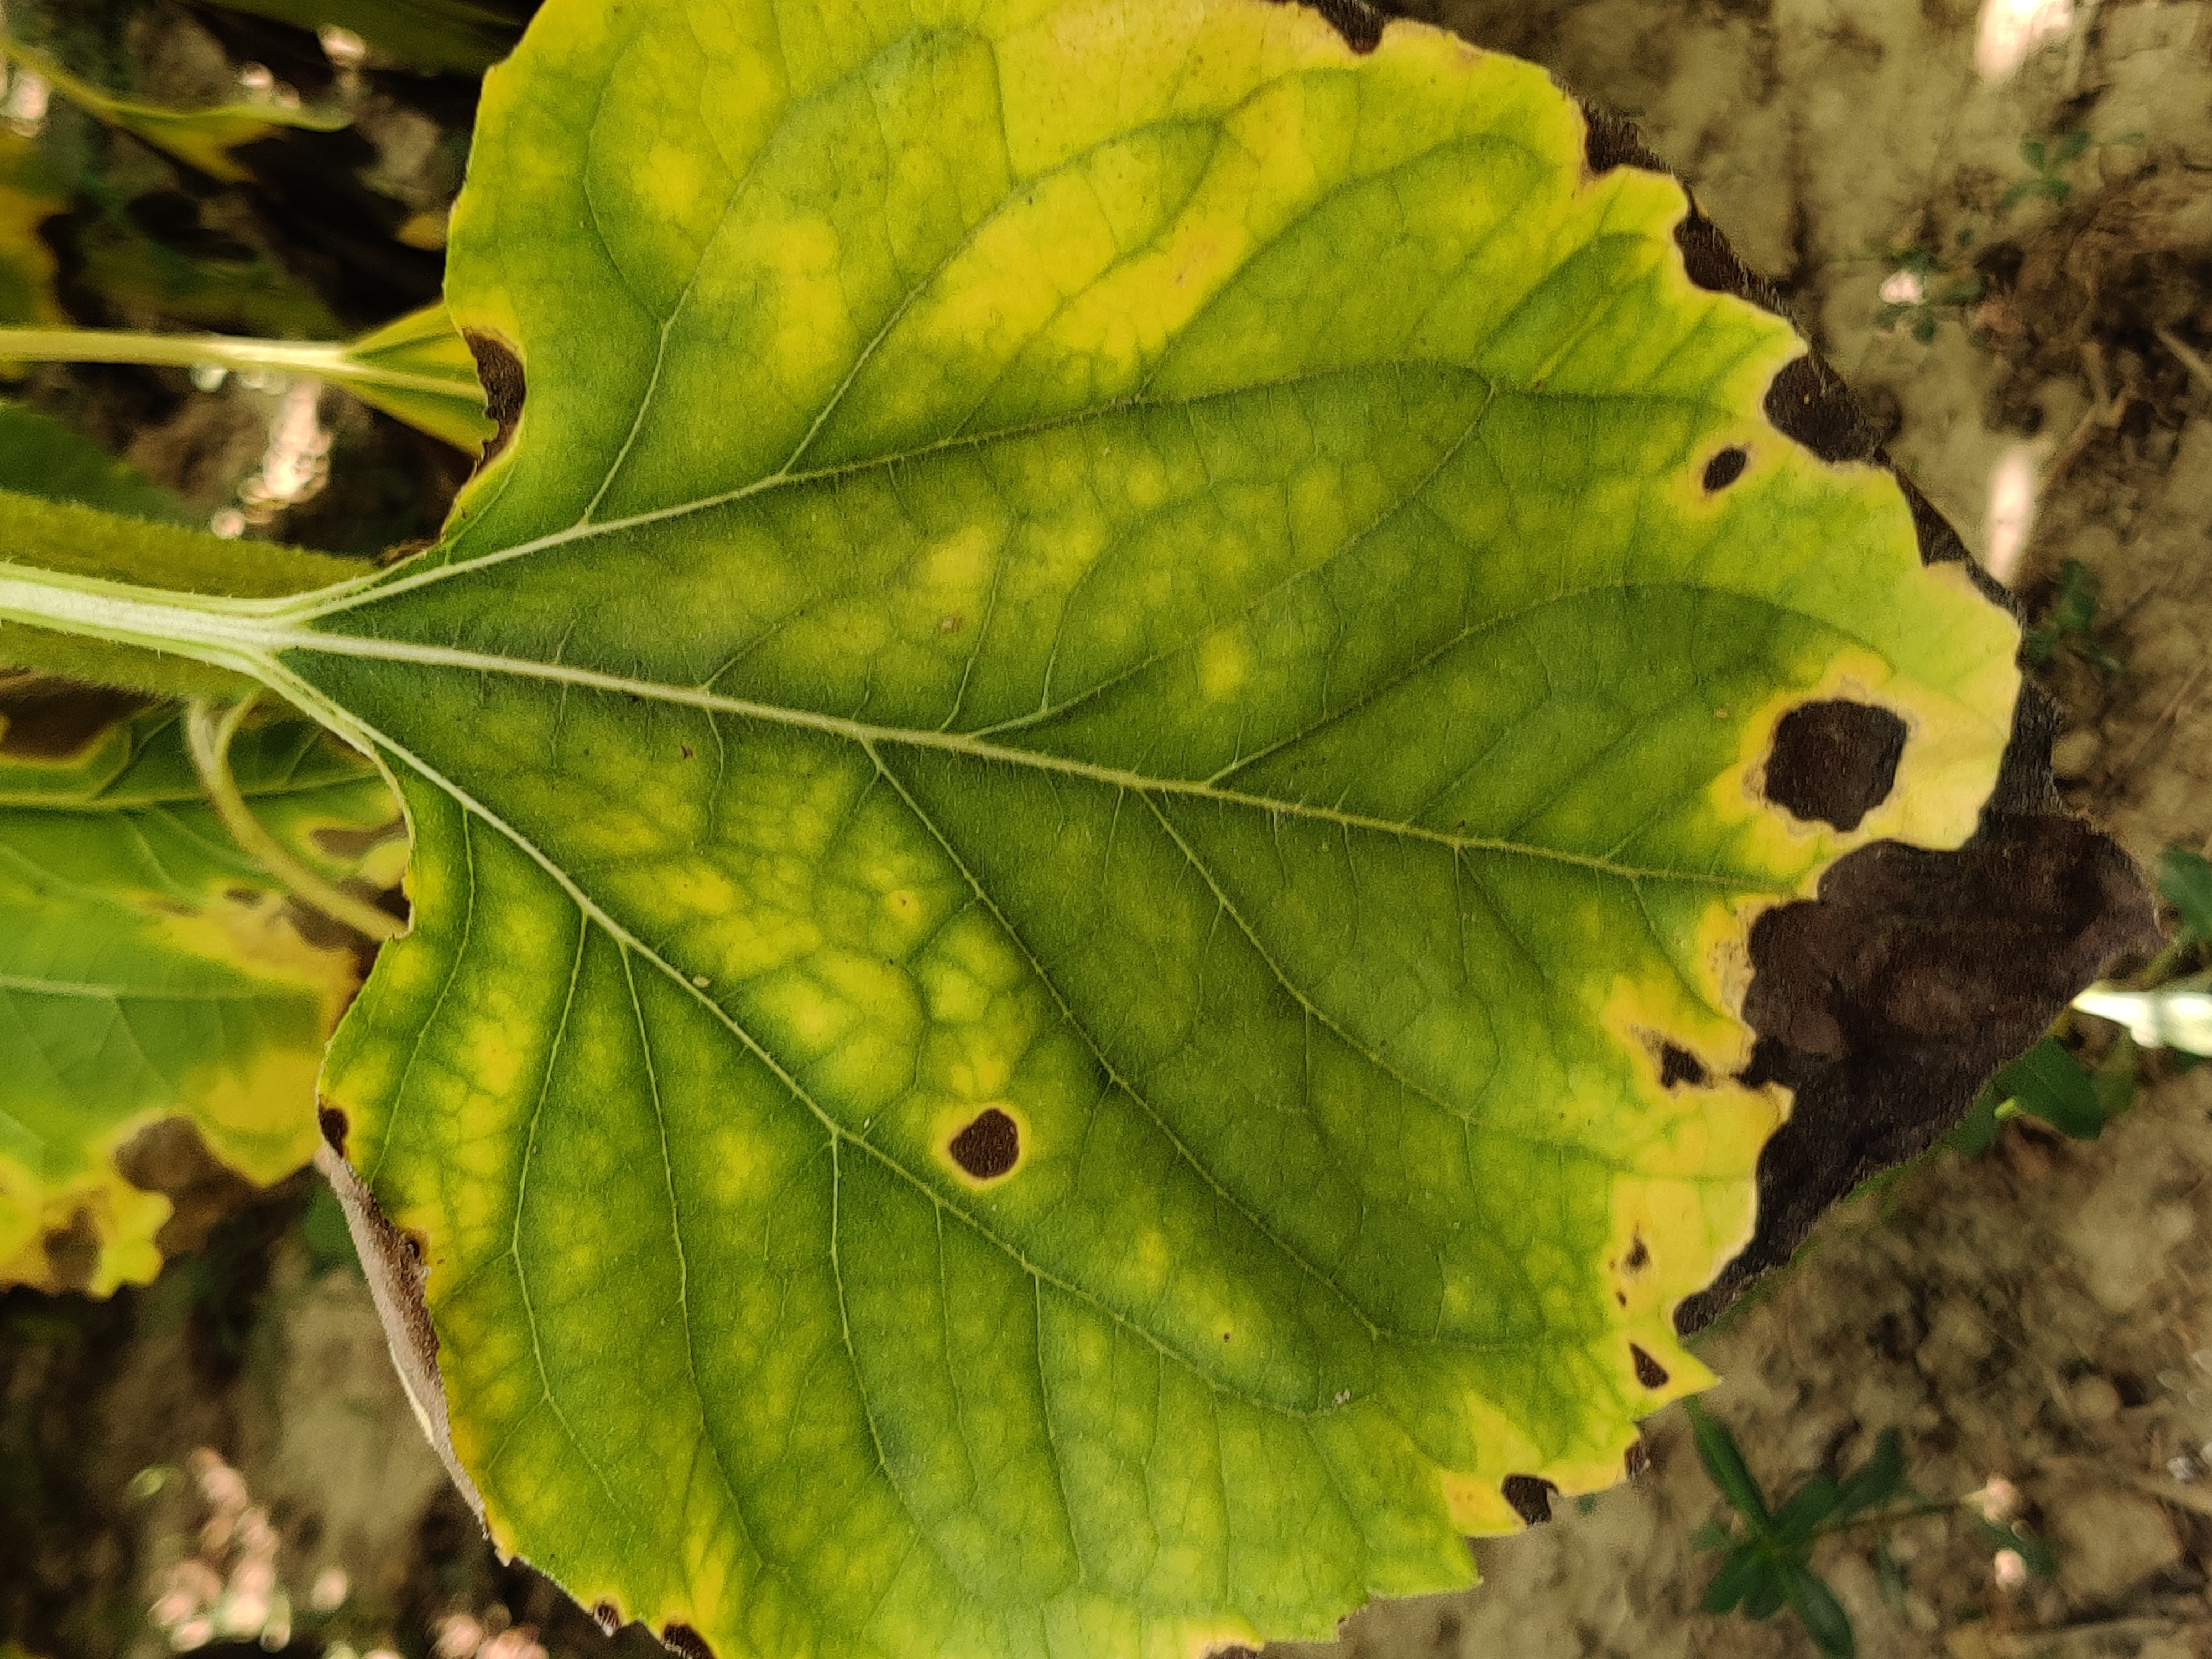
Label: Leaf_scars